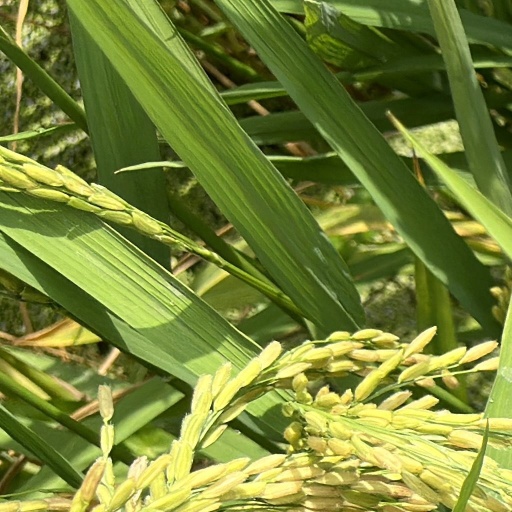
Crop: rice